John Y. Mason

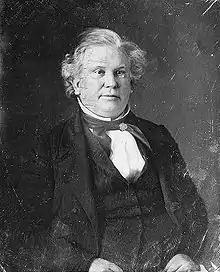

John Young Mason (April 18, 1799October 3, 1859) was an attorney, planter, judge and politician from Virginia. Mason served in the U.S. House of Representatives after serving in both houses of the Virginia General Assembly, then became the United States district judge for the United States District Court for the Eastern District of Virginia (1841-1843), but resigned that position to hold important executive and diplomatic offices in the administrations of Presidents John Tyler, James K. Polk, Franklin Pierce and James Buchanan before his death in Paris, France shortly before the American Civil War, including as the 16th and 18th United States Secretary of the Navy, the 18th Attorney General of the United States and United States Minister to France.